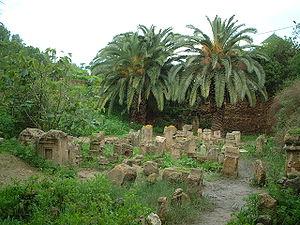
Carthage est une ville tunisienne située au nord-est de la capitale Tunis.
Le site archéologique de Carthage est un site dispersé dans la ville actuelle de Carthage et classé au patrimoine mondial de l'Unesco depuis 1979.